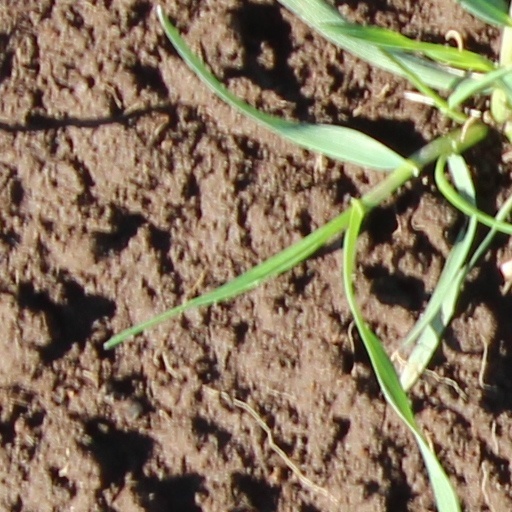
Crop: wheat